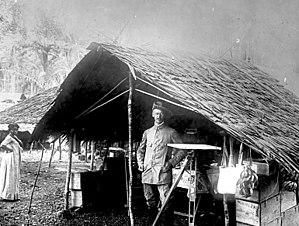
Le Cameroun allemand ou Kamerun est une colonie allemande établie en Afrique centrale de 1884 à 1916.